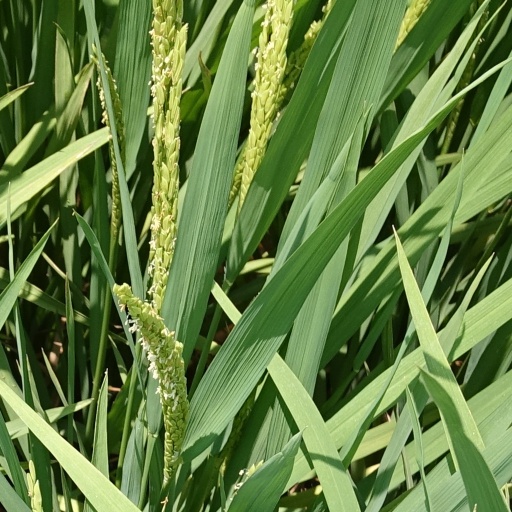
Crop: rice